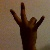
The image shows a hand gesture representing the number 7 in Indian Sign Language.